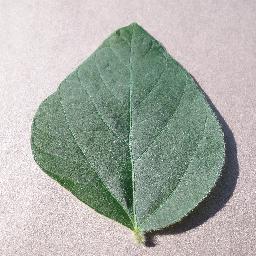
Label: Soybean___healthy